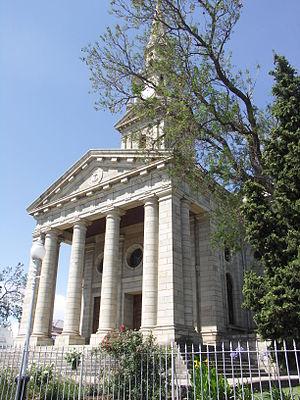
Cradock est une commune d'Afrique du Sud située dans la province du Cap-Oriental dans la vallée de la Great Fish River, autrefois frontière orientale de la colonie du Cap.